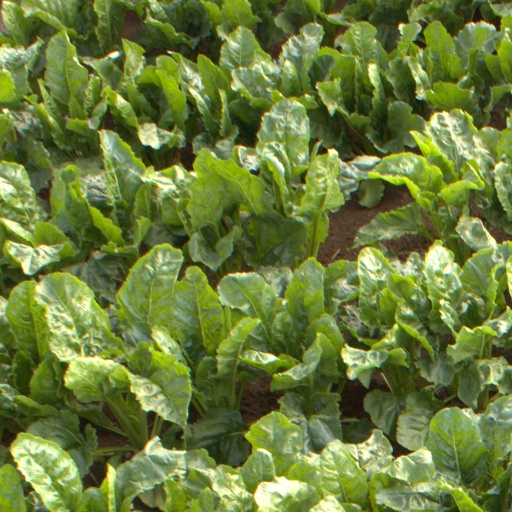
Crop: sugar beet